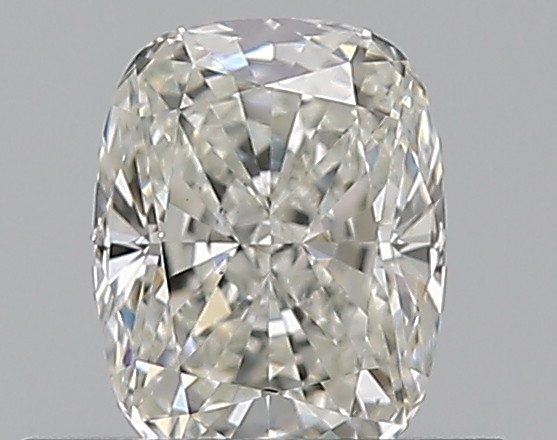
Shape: cushion
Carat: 0.52
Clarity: VS2
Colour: I
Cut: EX
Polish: EX
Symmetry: VG
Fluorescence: N
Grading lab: GIA
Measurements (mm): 5.37 x 4.22 x 2.85